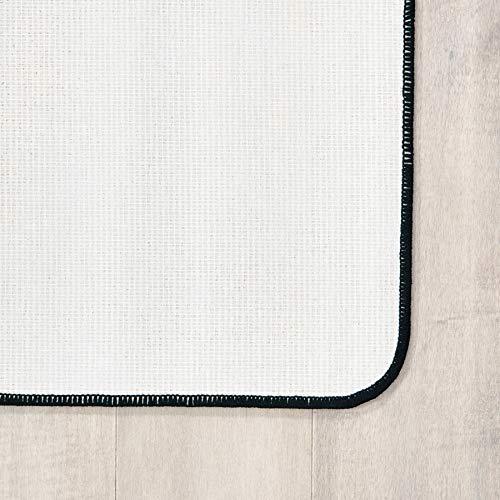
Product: Seating Circles Rug, 8' x 12'
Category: Home & Kitchen | Home Décor | Kids' Room Décor | Rugs
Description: Made with double stitched edges and stain protection materials.
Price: $552.71
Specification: ASIN:B00KWNM6XO|ShippingWeight:42pounds|DateFirstAvailable:June10,2014